António Félix da Costa

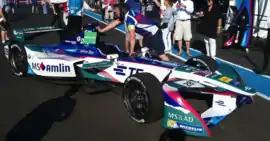
da Costa's car in the 2017 New York City ePrix paddock prior to qualifying

Félix da Costa competed in the inaugural Formula E season competing for Team Aguri in rounds that did not clash with his DTM commitments. In the team he raced alongside Katherine Legge and Salvador Durán during his time in the championship. The 2015 Buenos Aires ePrix saw da Costa get his only win of the season after coming up through the field from eighth. Thereafter, he only had one non-points finish which occurred at the 2015 Berlin ePrix where he finished in eleventh position. At the end of the season, da Costa had 51 points and secured 8th position in the standings.